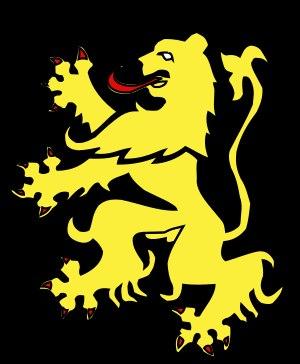
Le lion rampant est une des formes du lion en héraldique. Il peut symboliser la marque Peugeot ou l'étendard royal d'Écosse.